Nile Delta

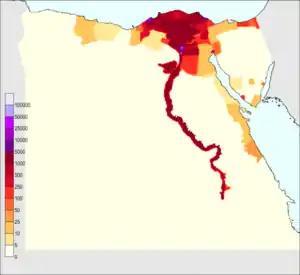
Population density

Records from ancient times (such as by Ptolemy) reported that the delta had seven distributaries or branches, (from east to west):